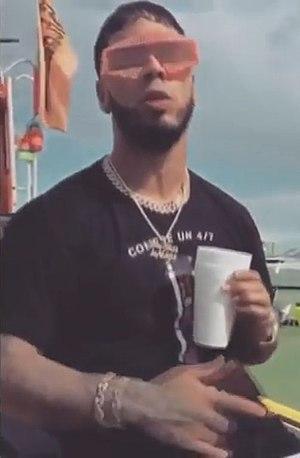
Anuel AA de son vrai nom Emmanuel Gazmey Santiago, né le 26 novembre 1992 est un chanteur portoricain. Il est considéré comme l'un des pionniers du style musical trap latino. Connu aussi comme: "El Dios Del Trap", qui veut dire, le dieu du trap.